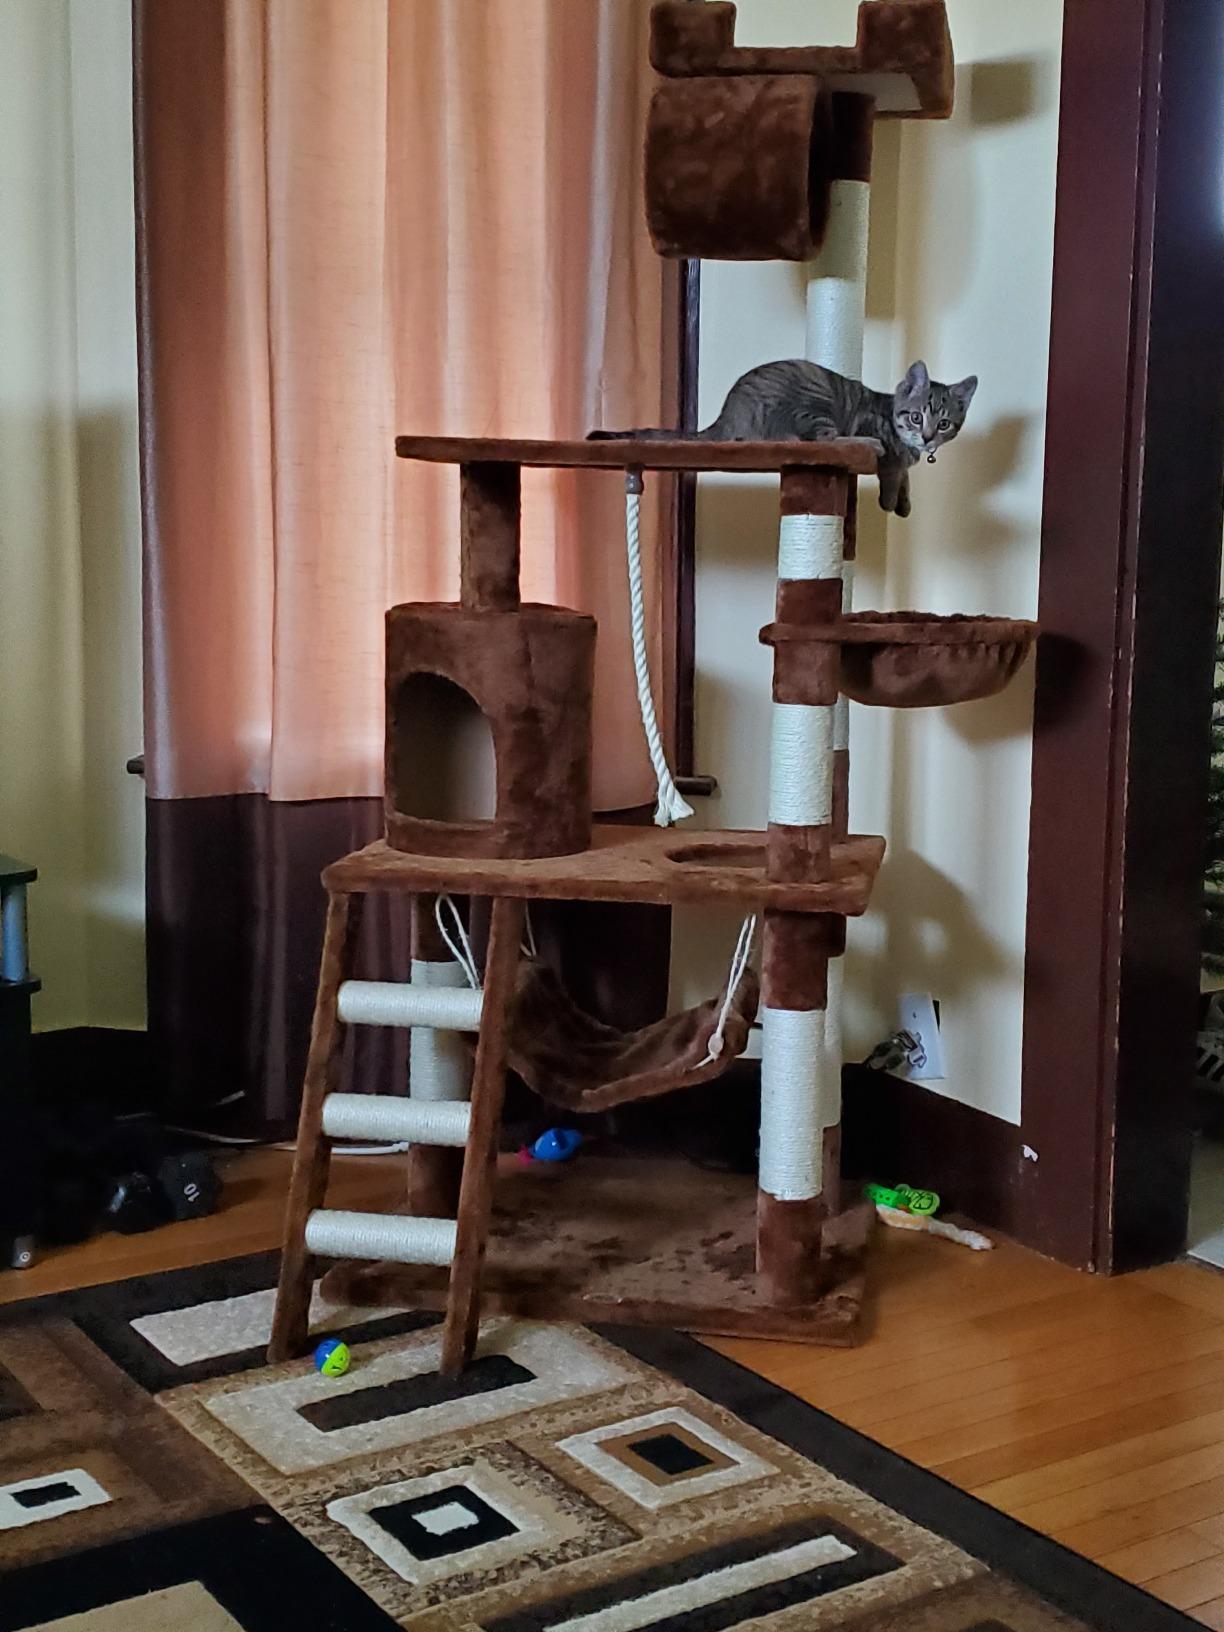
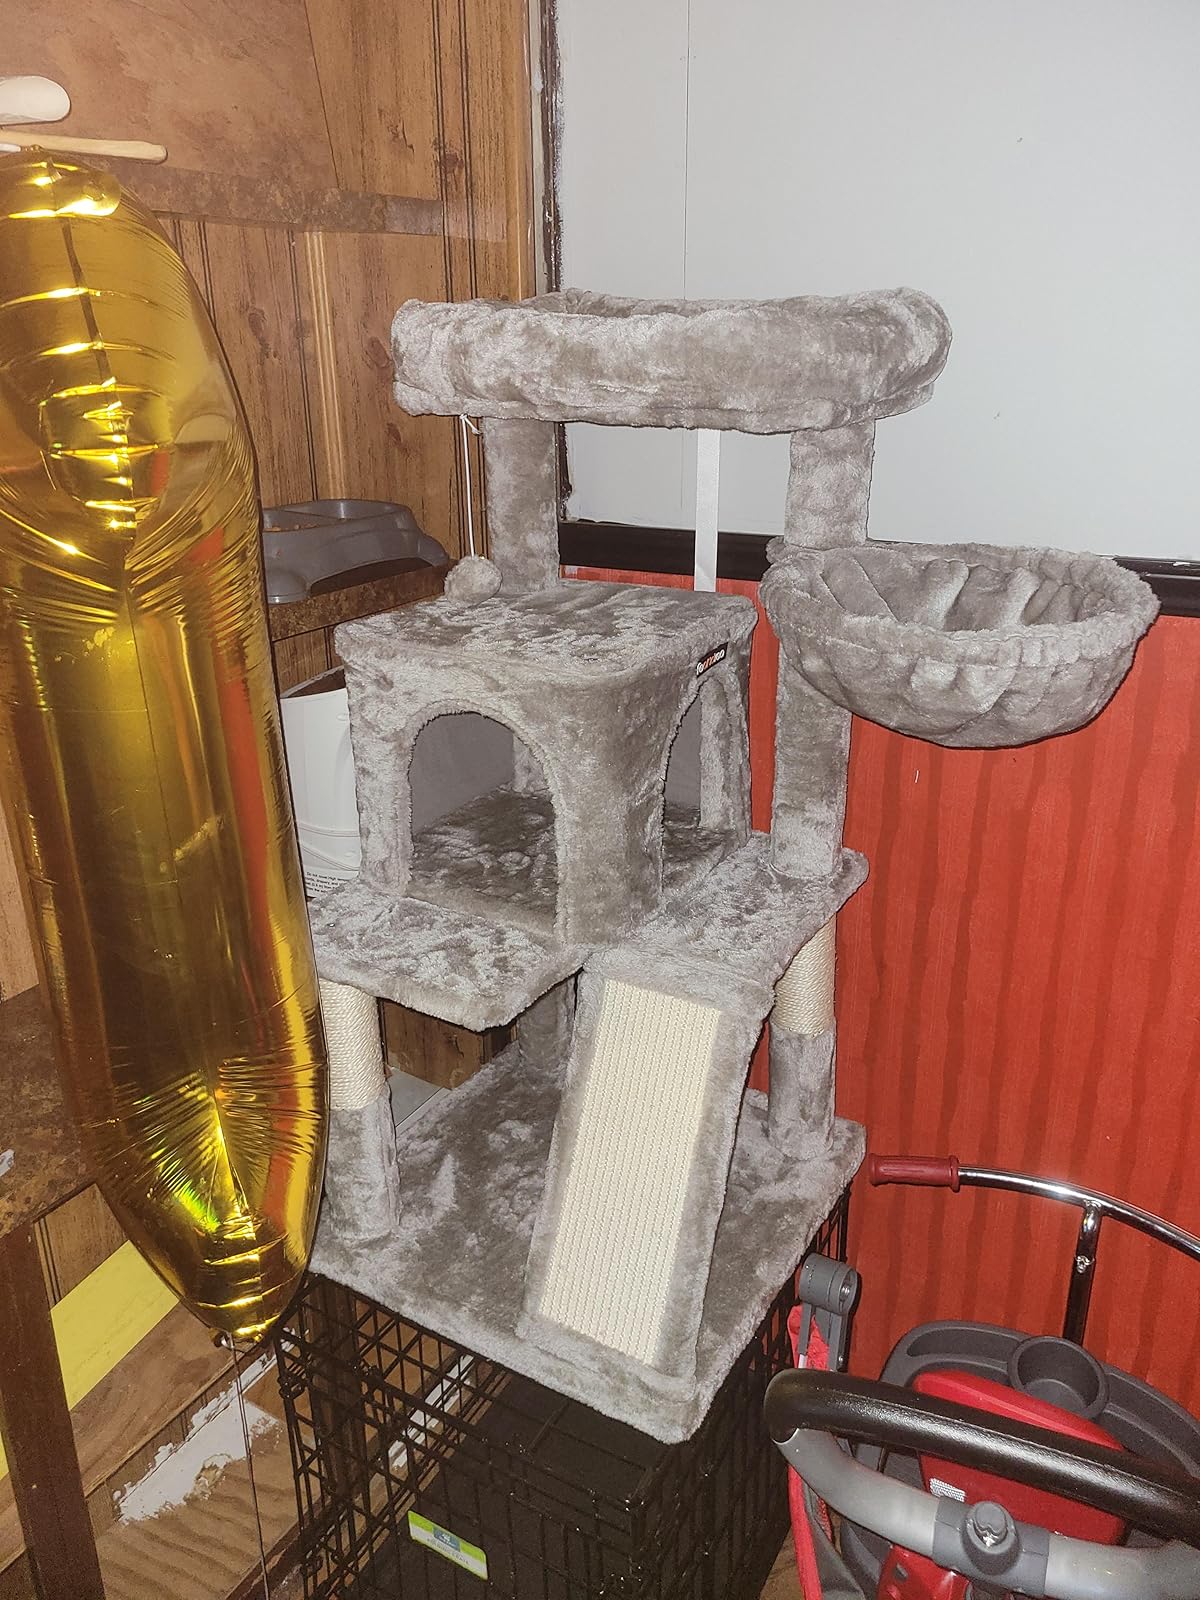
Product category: items_cat tree
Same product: no